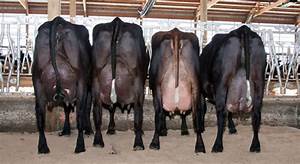
Label: mucca